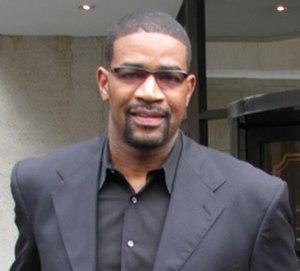
Otis Fitzgerald Smith né le 30 janvier 1964 à Jacksonville, Floride est un ancien joueur américain de basket-ball. En 2012, il est démis de ses fonctions de General Manager de l'équipe NBA du Magic d'Orlando.